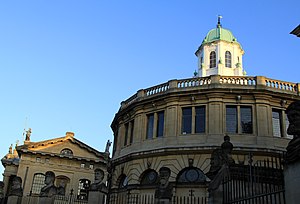
Oxford / Galleri
Oxford er en by i Storbritannien og grevskabshovedstad i Oxfordshire i regionen South East England. Byen, der er kendt for sit universitet med rødder i middelalderen, har en befolkning på 165.000 med 153.900 boende indenfor distriktgrænsen. Floderne Cherwell og Themsen løber gennem Oxford og mødes syd for bycentret. På cirka 16 kilometer omkring Oxford kaldes Themsen for Isis.